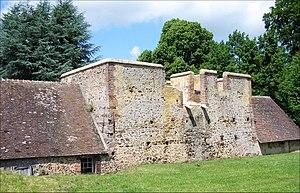
La plomberie est un métier très ancien, dont l'origine remonte à la construction des pyramides en Égypte antique ; attesté par des tuyaux en cuivre vieux de 4 500 ans, c'est un métier qui n'a cessé de s'améliorer et de se développer au cours des siècles et des générations de plombiers qui l'on servi.
Ces forges sont situées à Dampierre-sur-Blévy dans la commune de Maillebois.